Tell ej-Judeideh

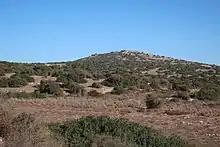
Tell Goded (Tell ej-Judeideh)

Tell ej-Judeideh is a tell in modern Israel, lying at an elevation of above sea-level. The Arabic name is thought to mean, "Mound of the dykes." In Modern Hebrew, the ruin is known by the name Tell Goded.